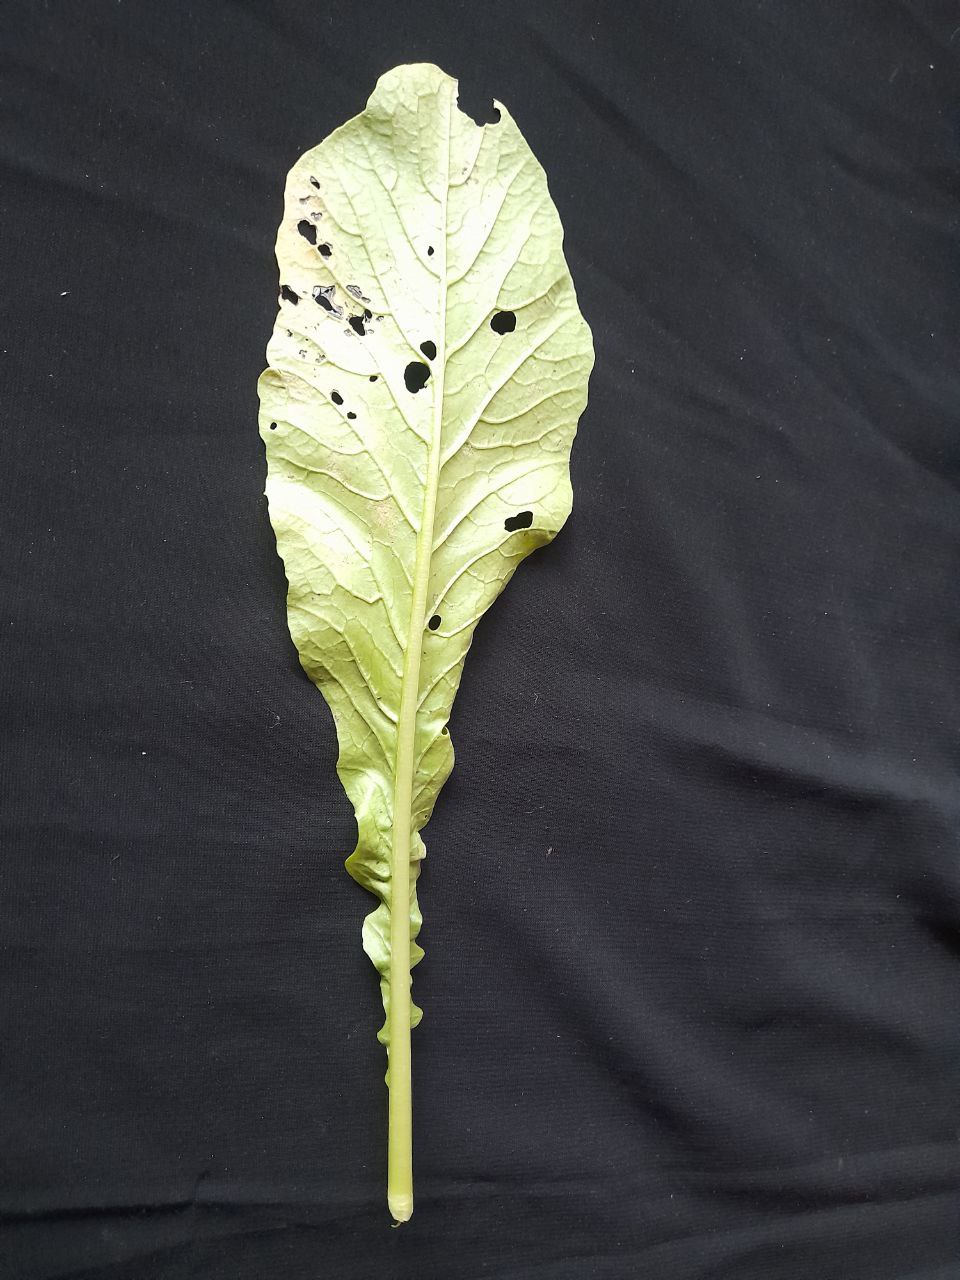
Label: flea beetle